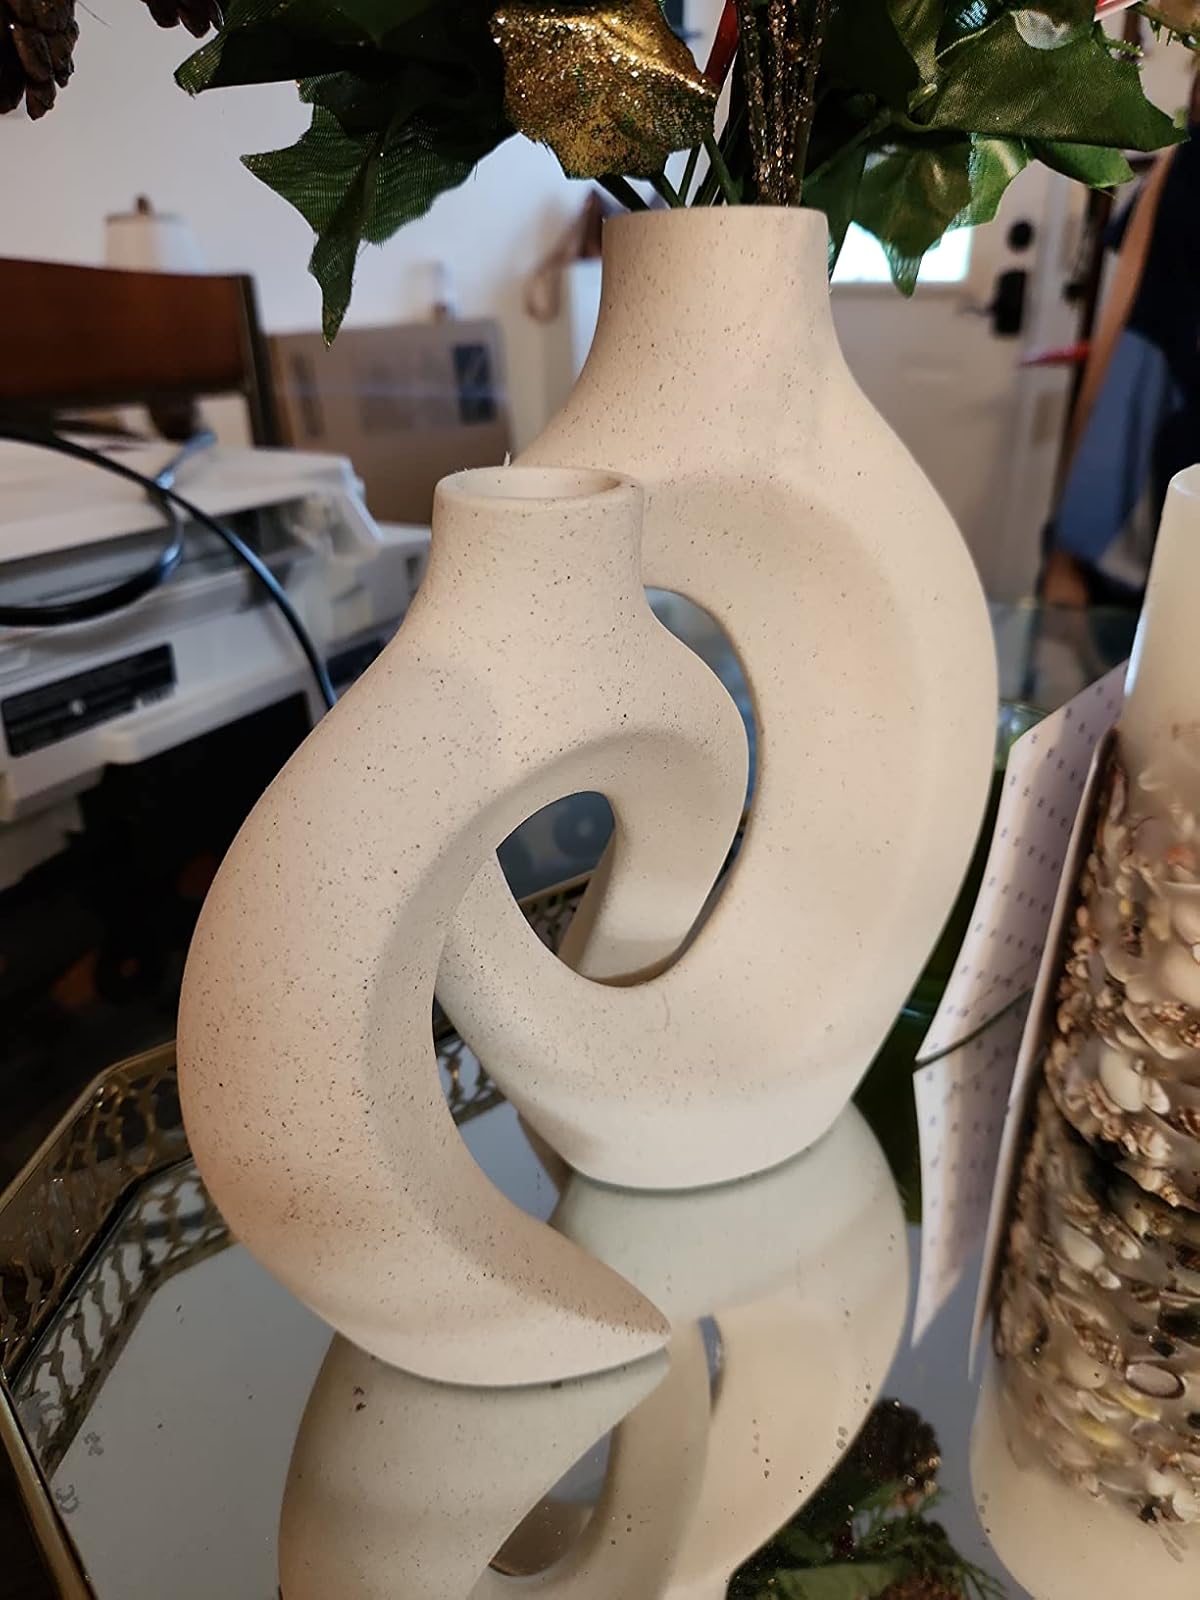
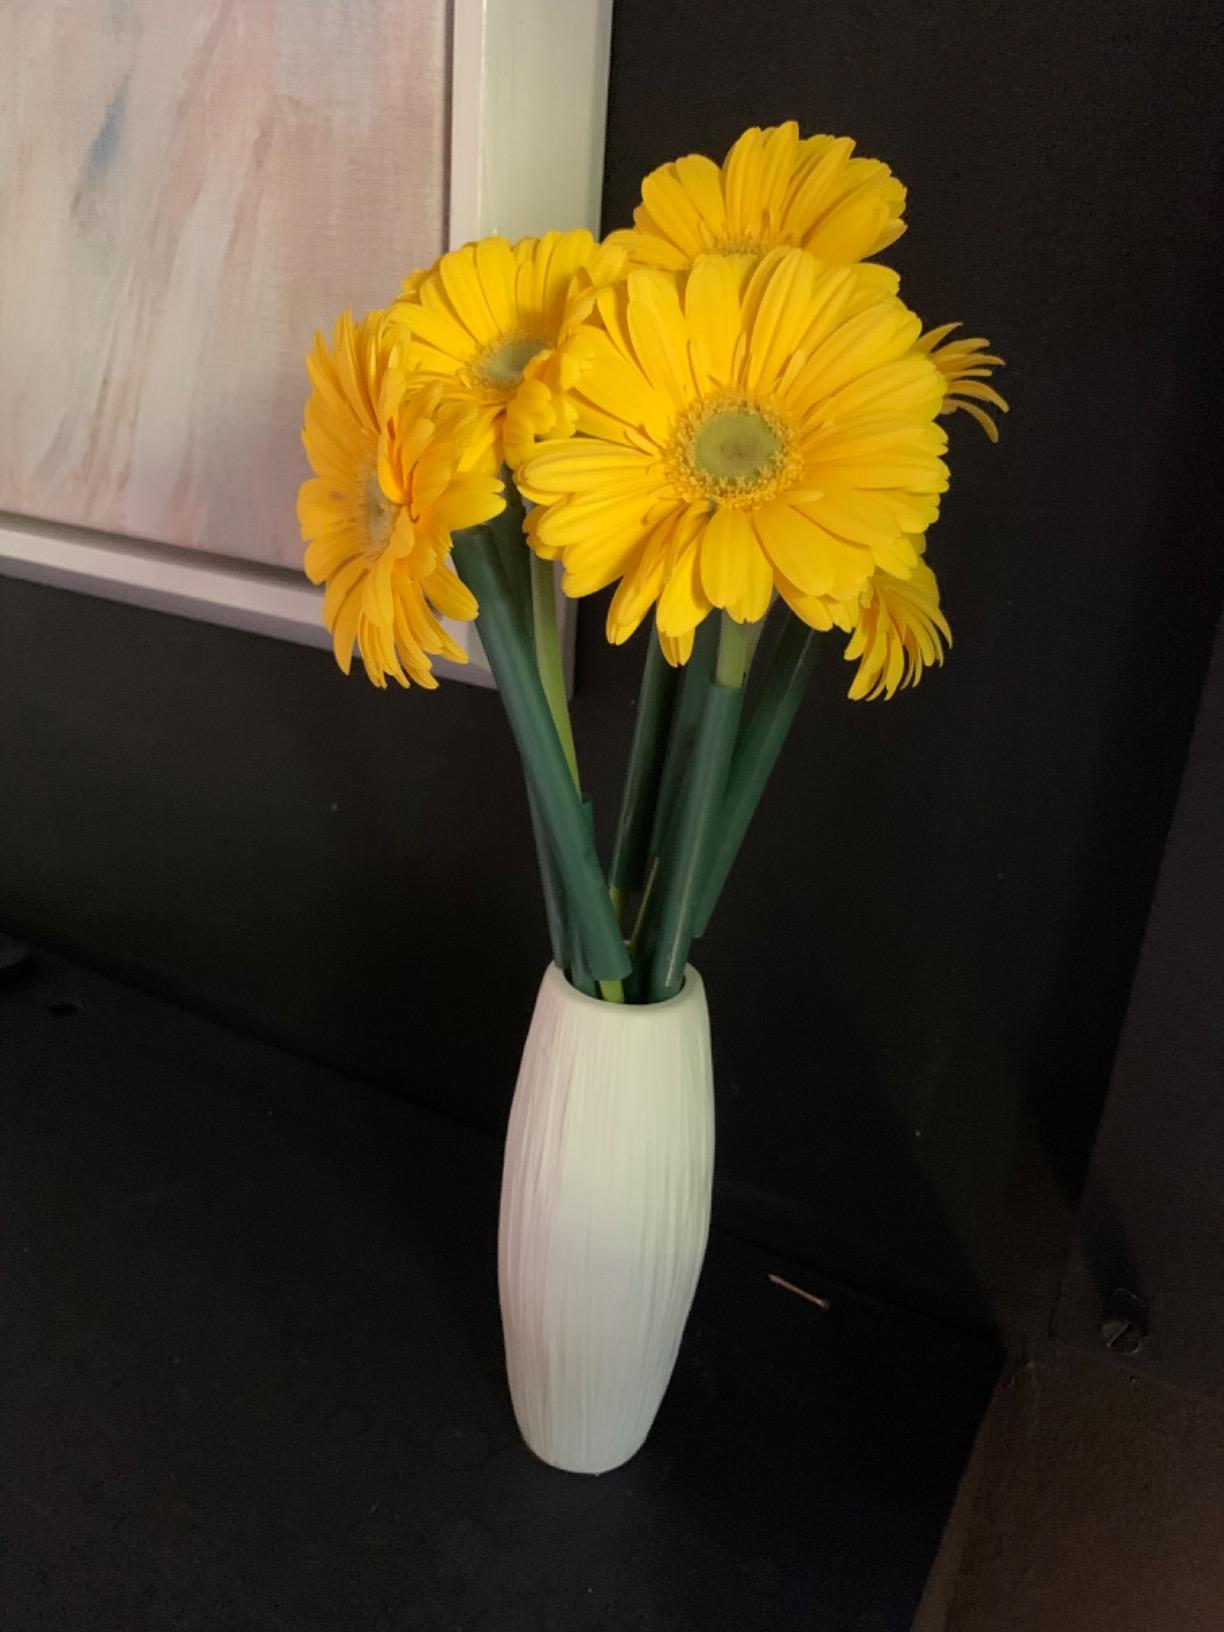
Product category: vase
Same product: no